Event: Nepal Earthquake
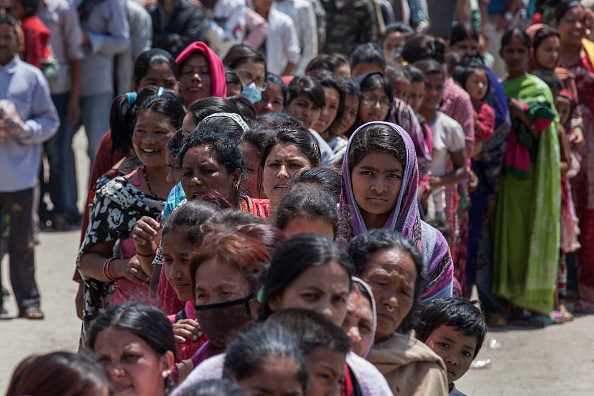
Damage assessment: no_damage